Royal Denbigh Rifles

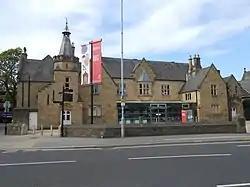
The Royal Denbighshire Rifles' Militia Barracks in Wrexham, built in 1857, now County Buildings, used by Wrexham County Borough Museum.

In May 1811 the regiment marched out of Fort Pitt on its way to Bristol, where the duties included guarding prisoners of war at Stapleton Prison and manning the Avon forts. It was ordered to Portsmouth in April 1812 but on the way it was diverted to the industrial north of England where there had been an outbreak of Luddite machine-breaking. The regiment went to Yorkshire, first to Sheffield and then Hull, where it arrived in June. Between January and June 1813 it was at Mansfield in Nottinghamshire, then moved to Nantwich in Cheshire. The regiment then moved into the Chester Garrison, where it stayed for the remainder of its embodiment.